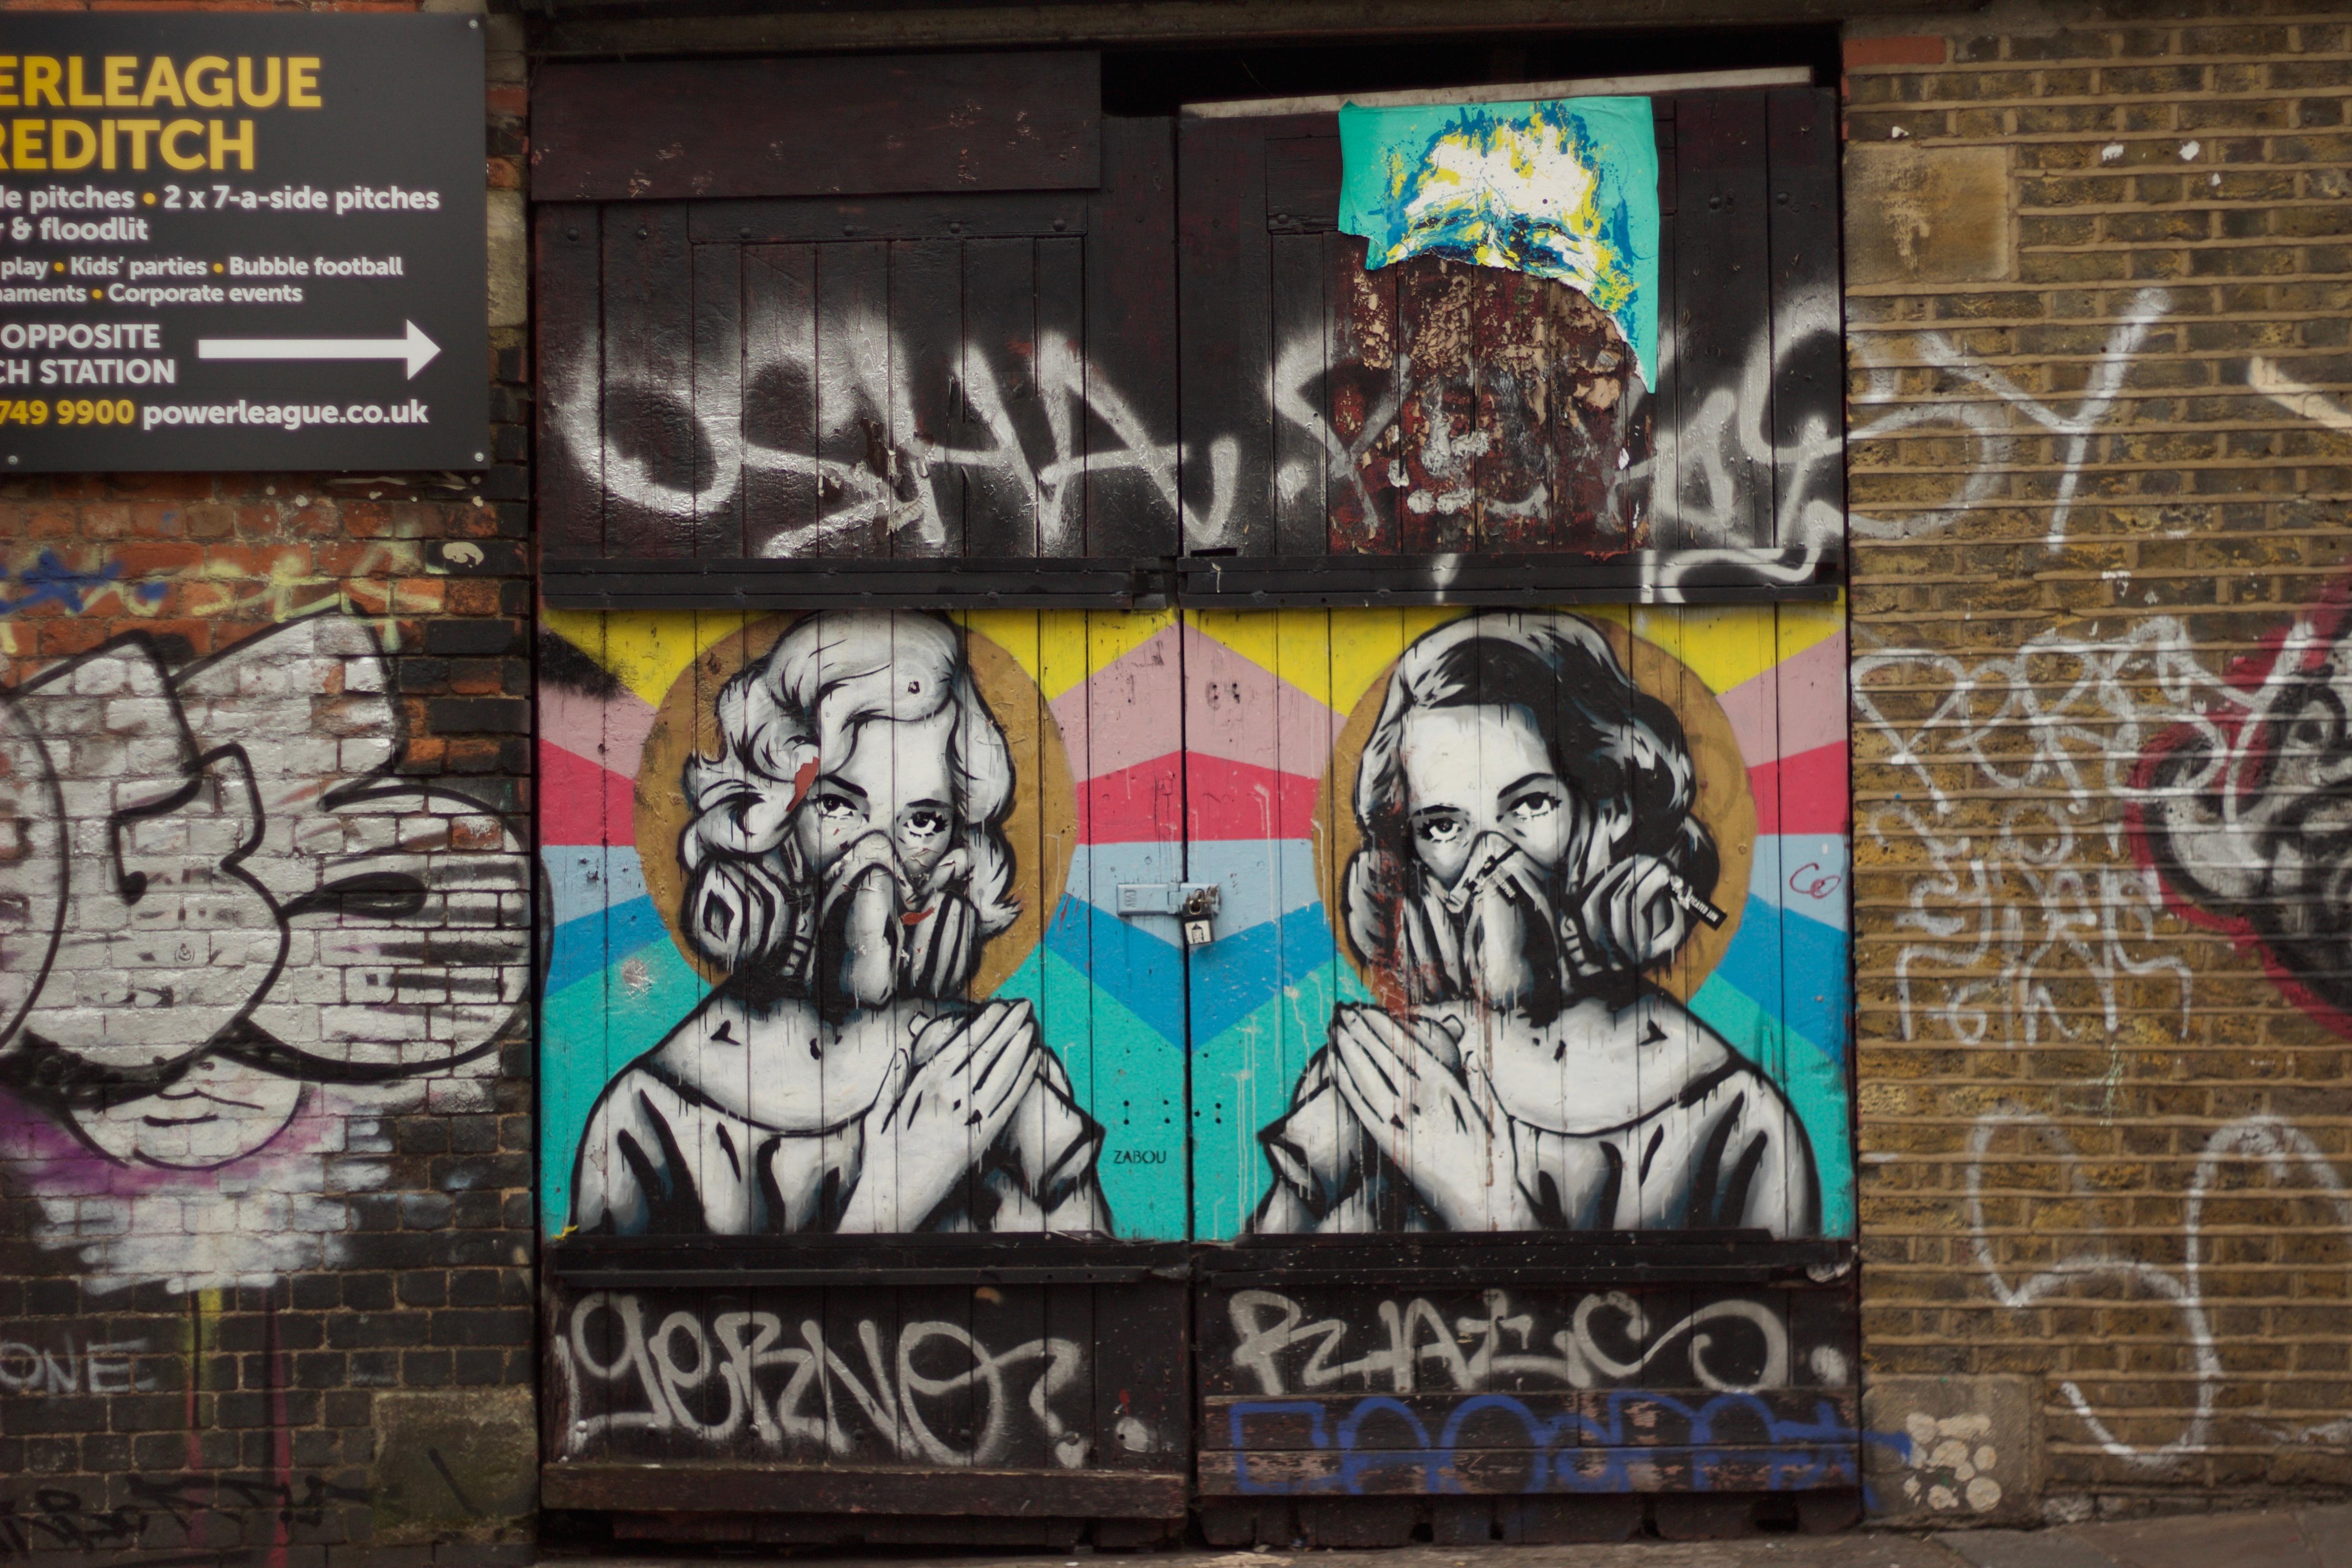
street, graffiti, street art, art, urban area